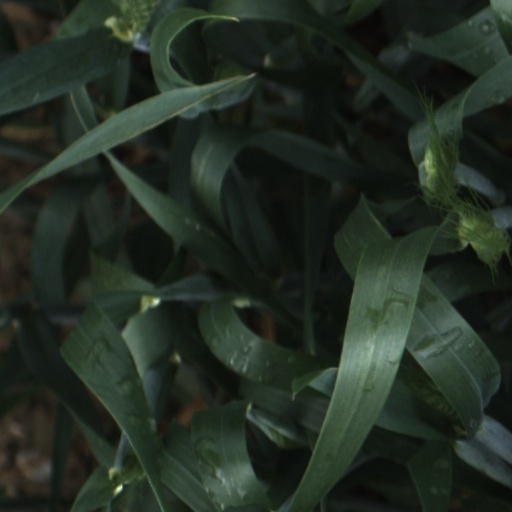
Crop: wheat